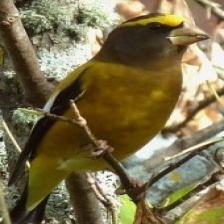
Species: EVENING GROSBEAK
Scientific name: COCCOTHRAUSTES VESPERTINUS